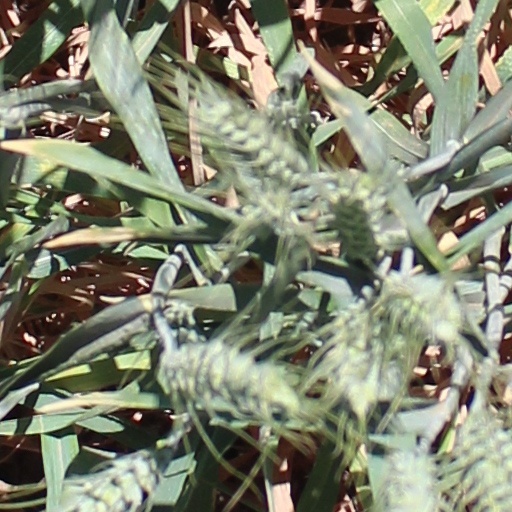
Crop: wheat